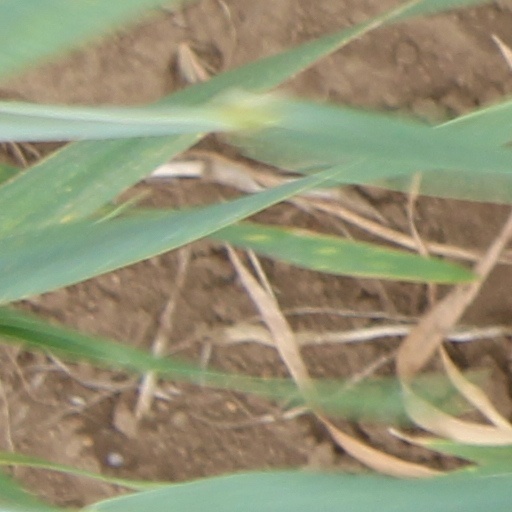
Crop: wheat